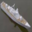
Label: ship